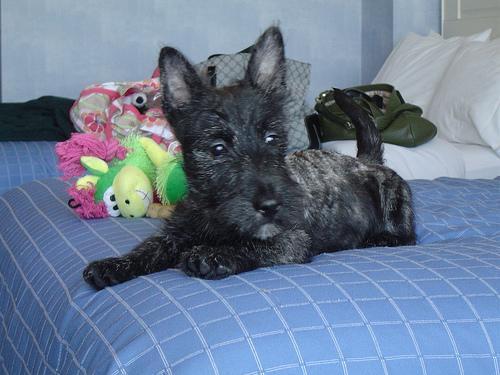
scottish terrier